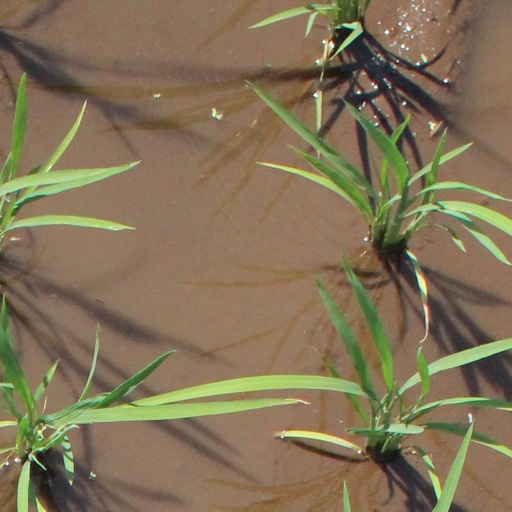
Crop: rice